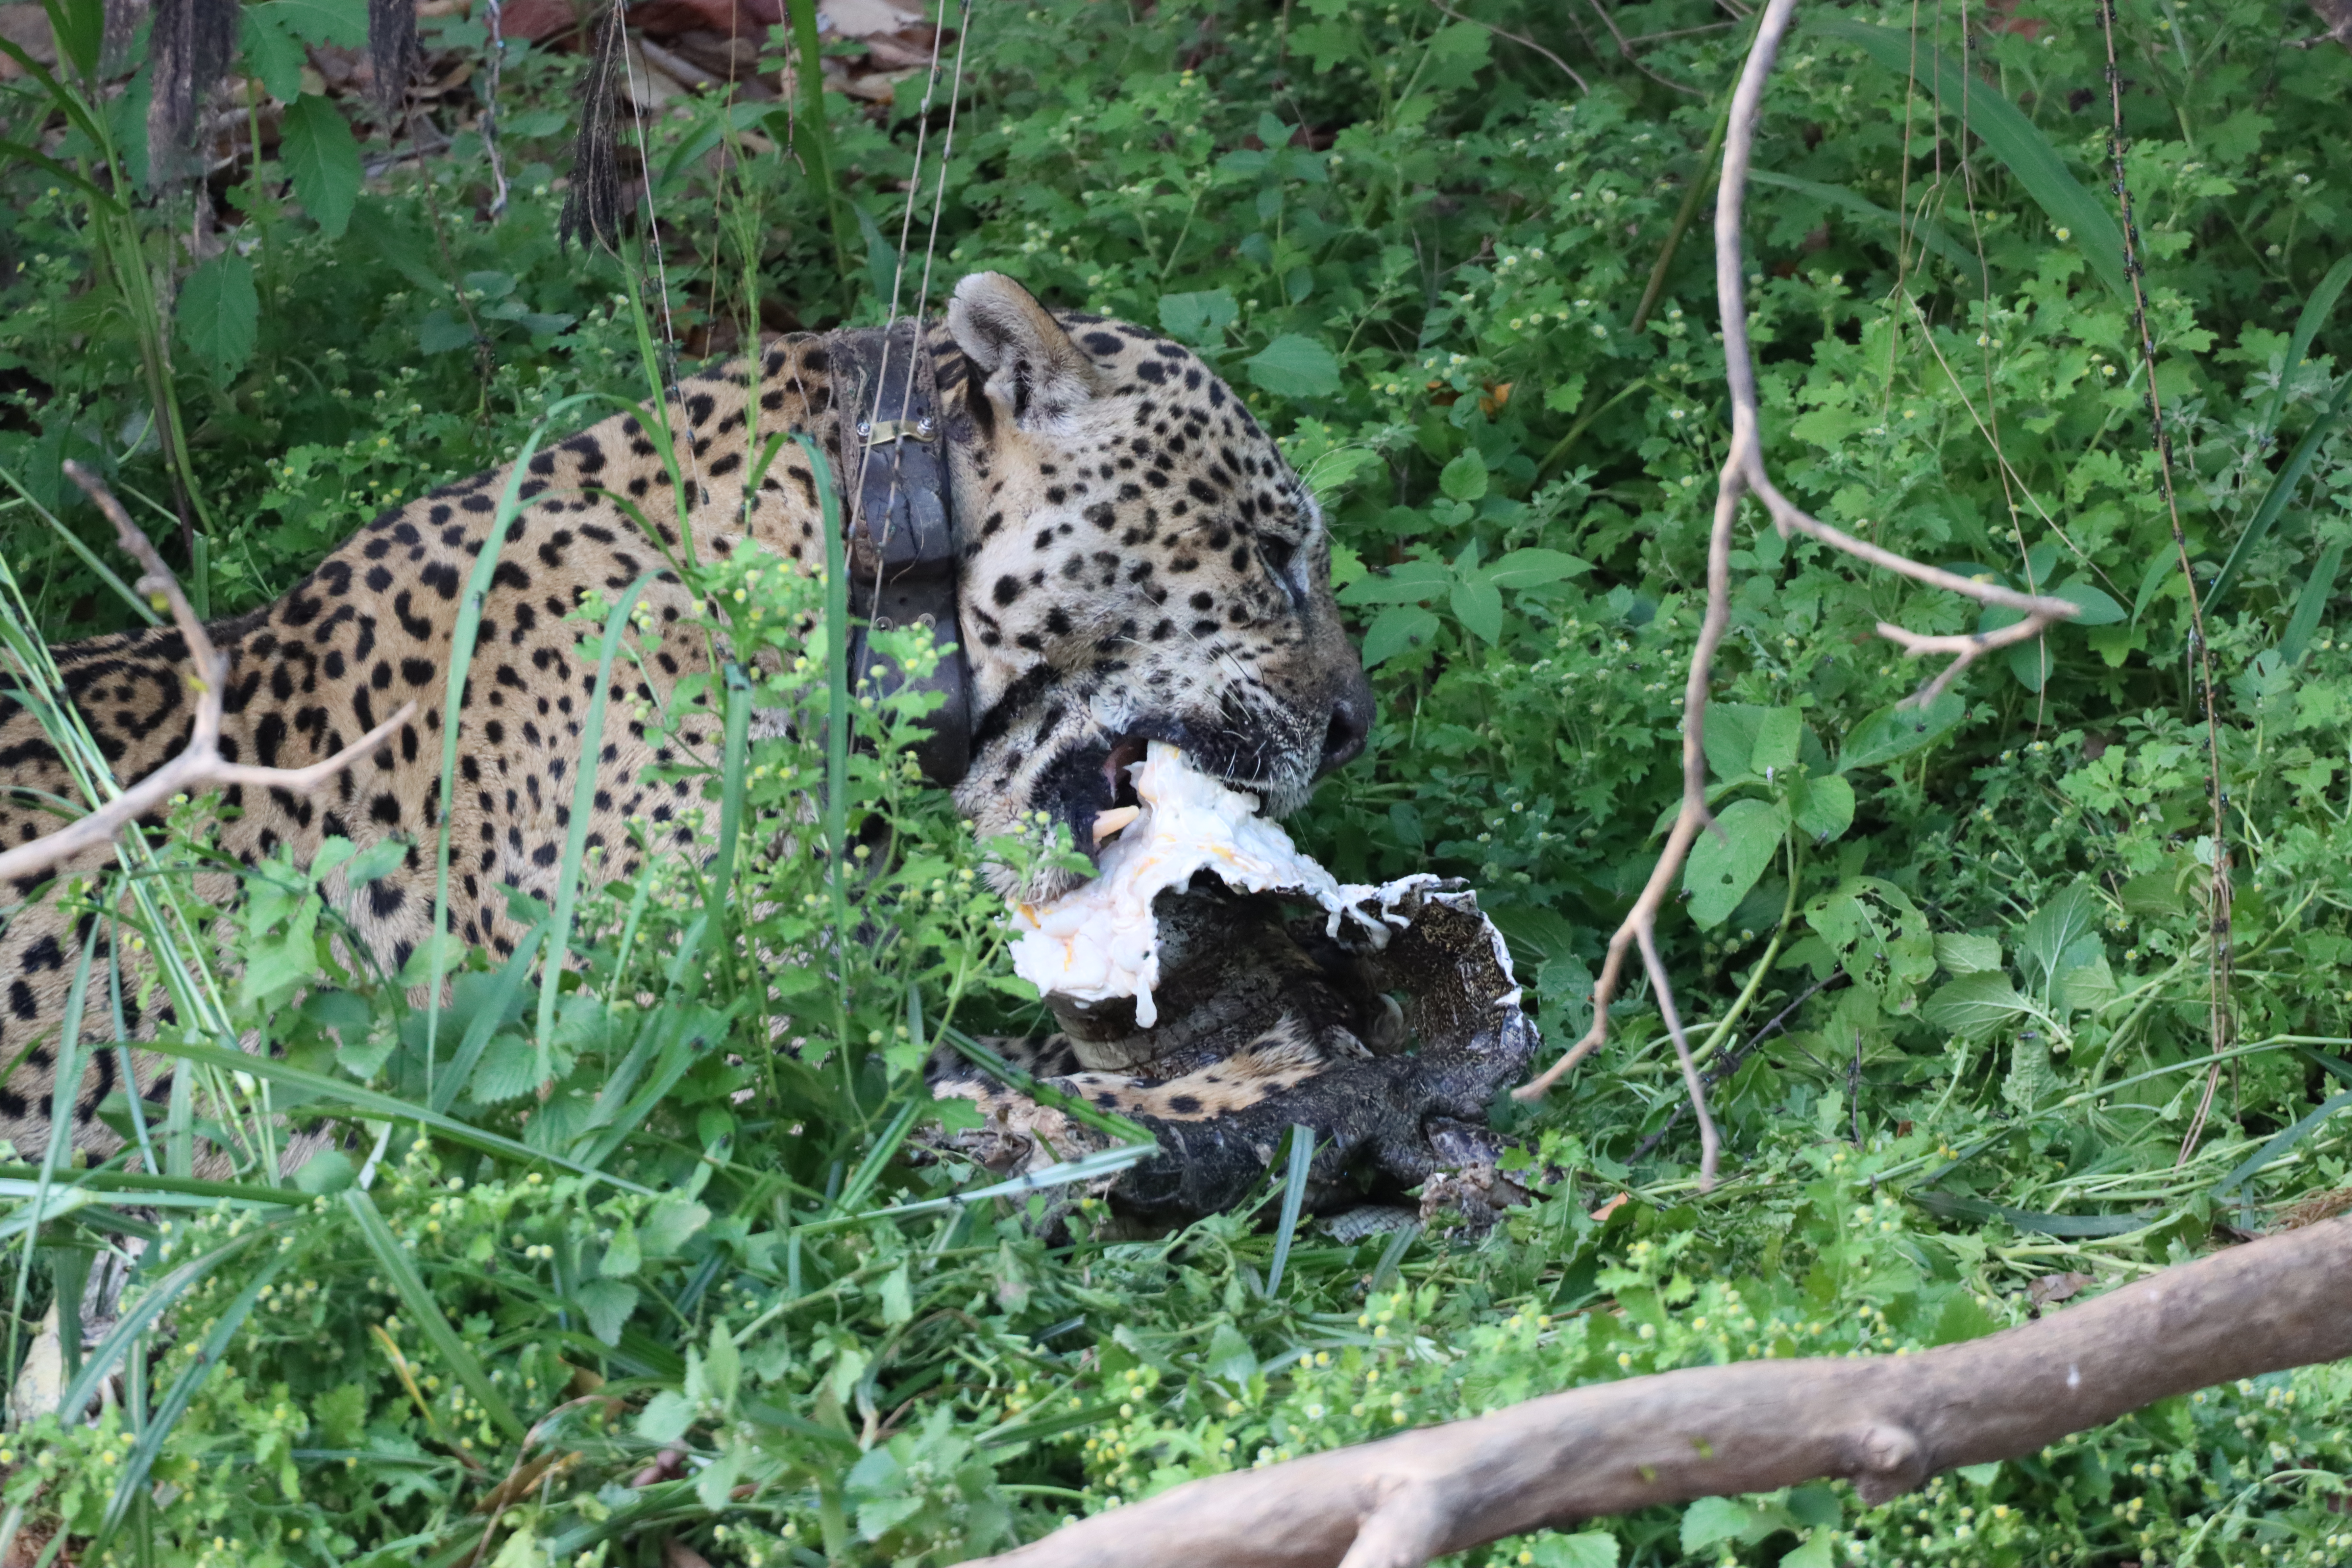
Jaguar: Ousado